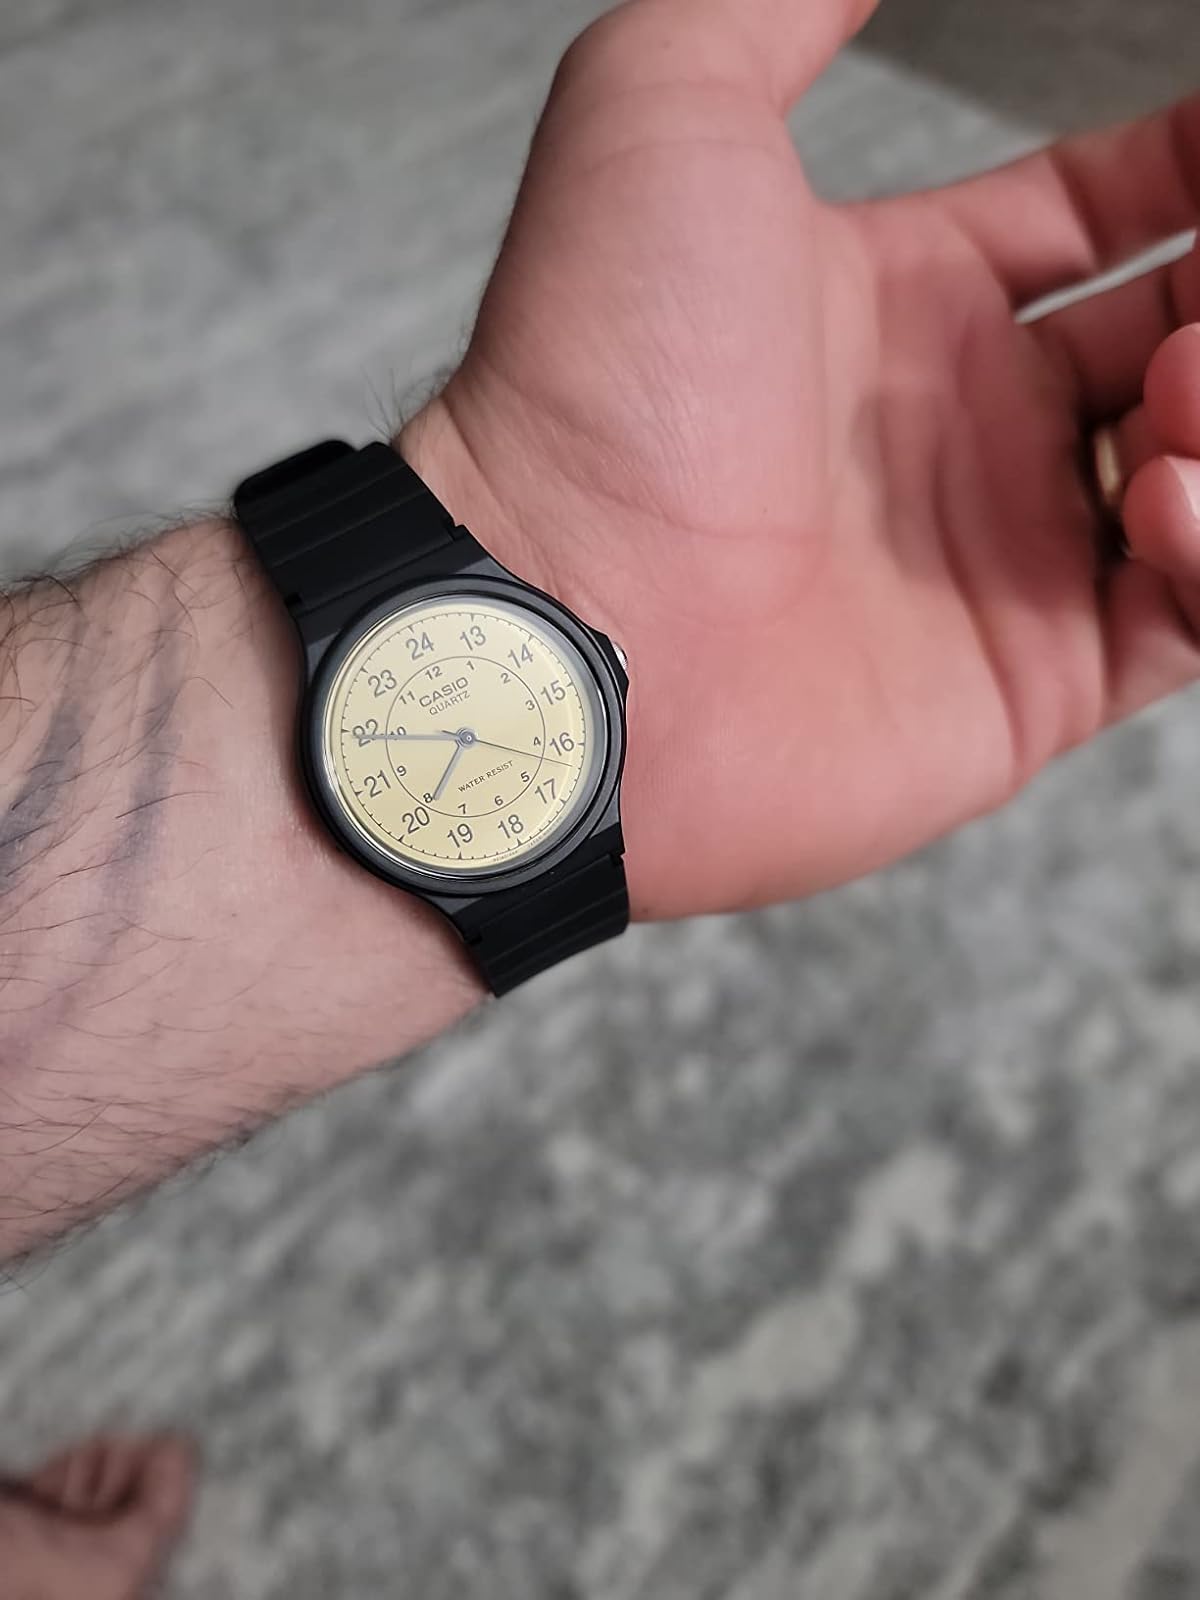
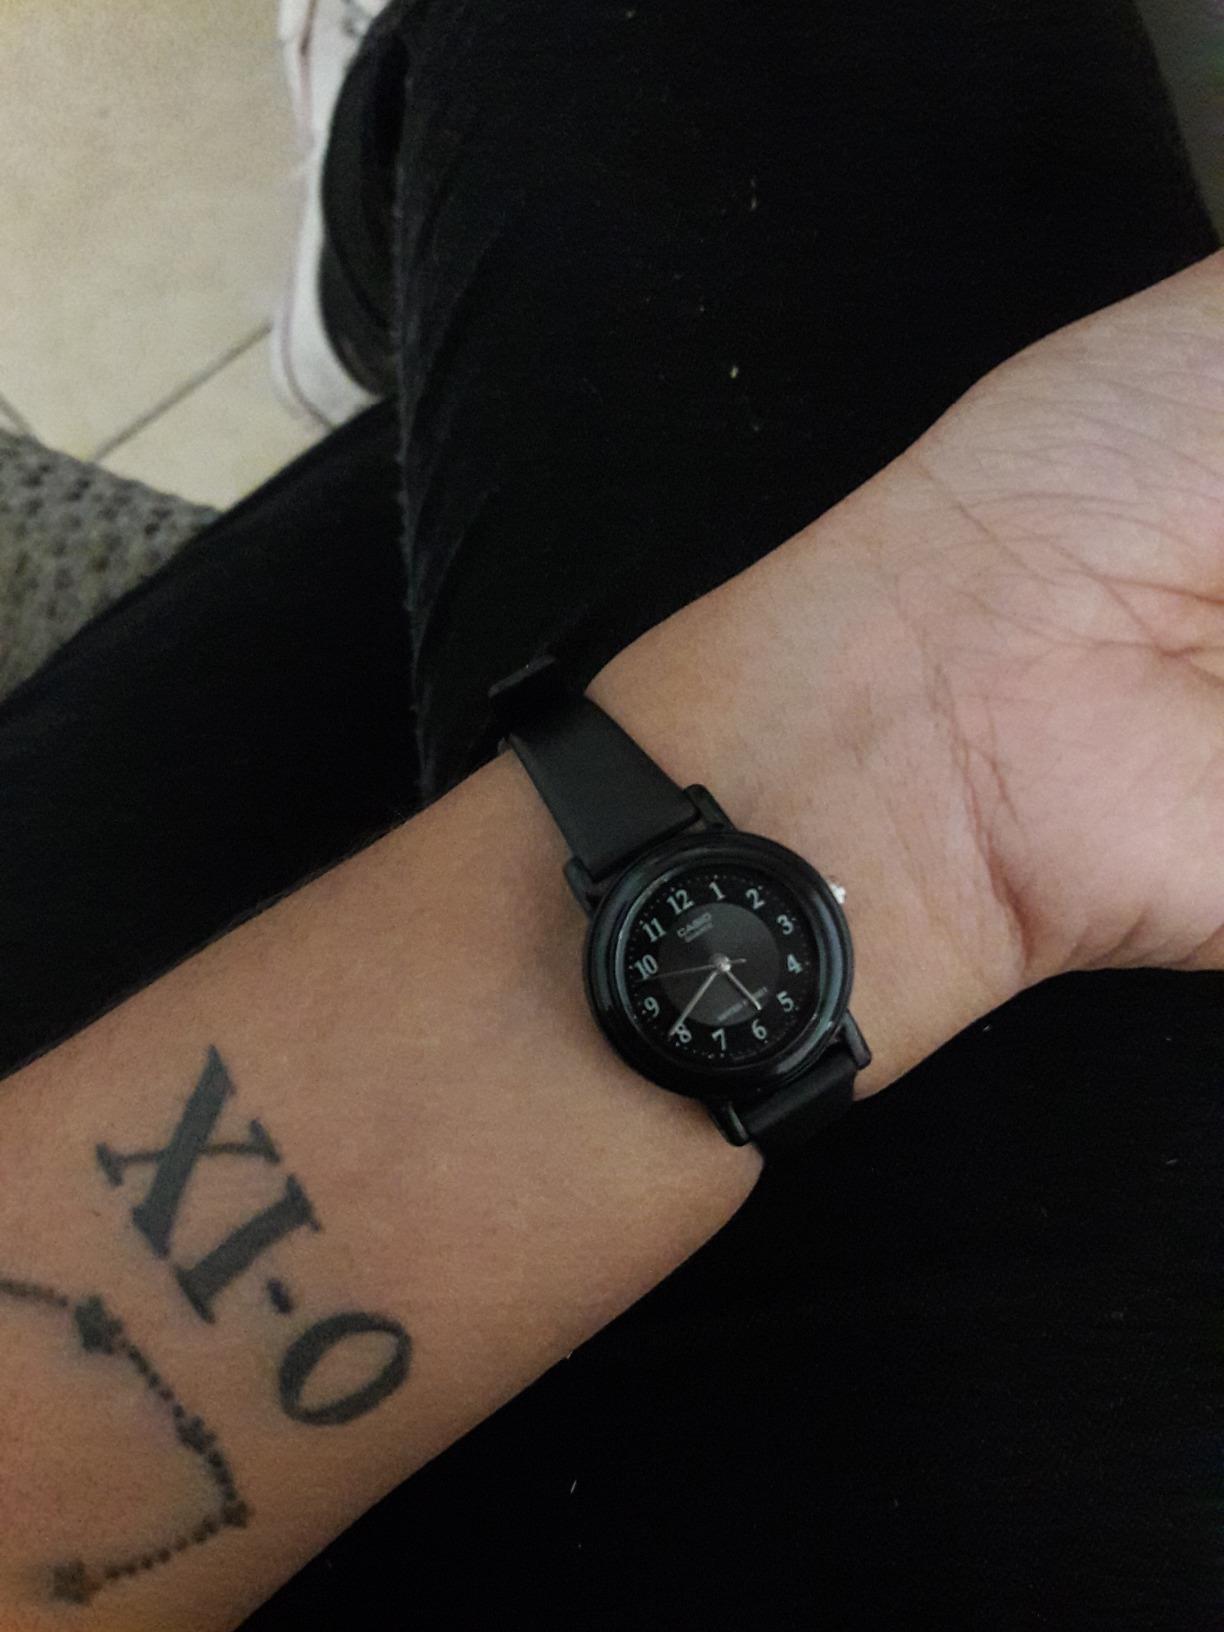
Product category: accessories_watch
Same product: no